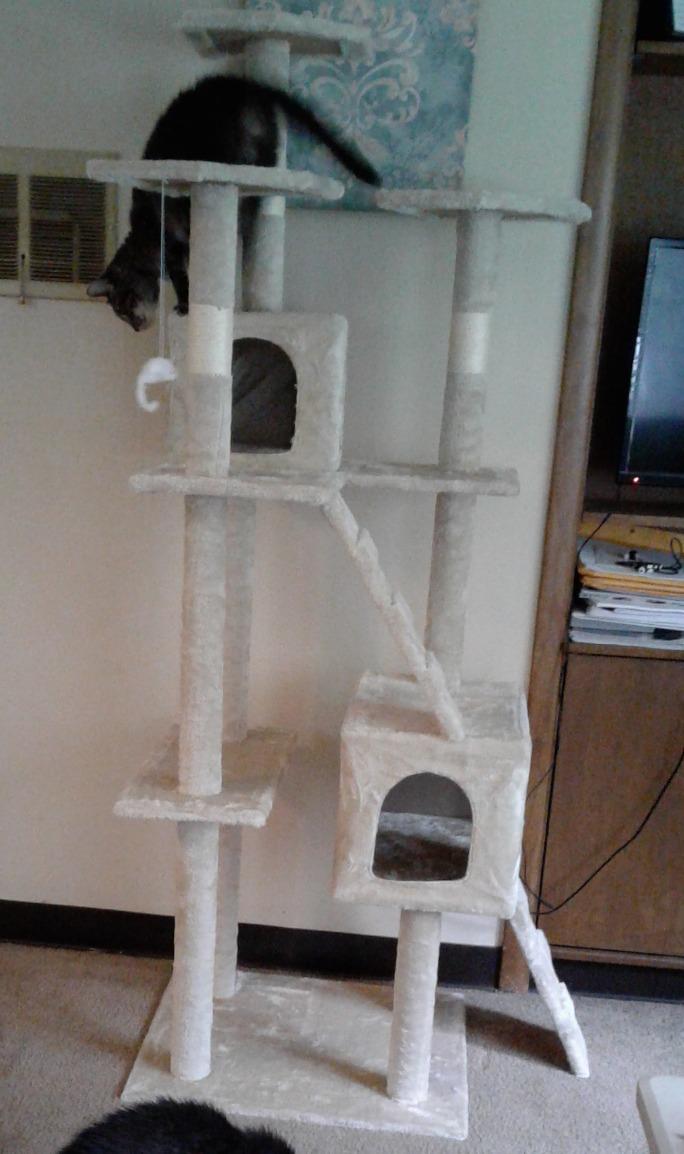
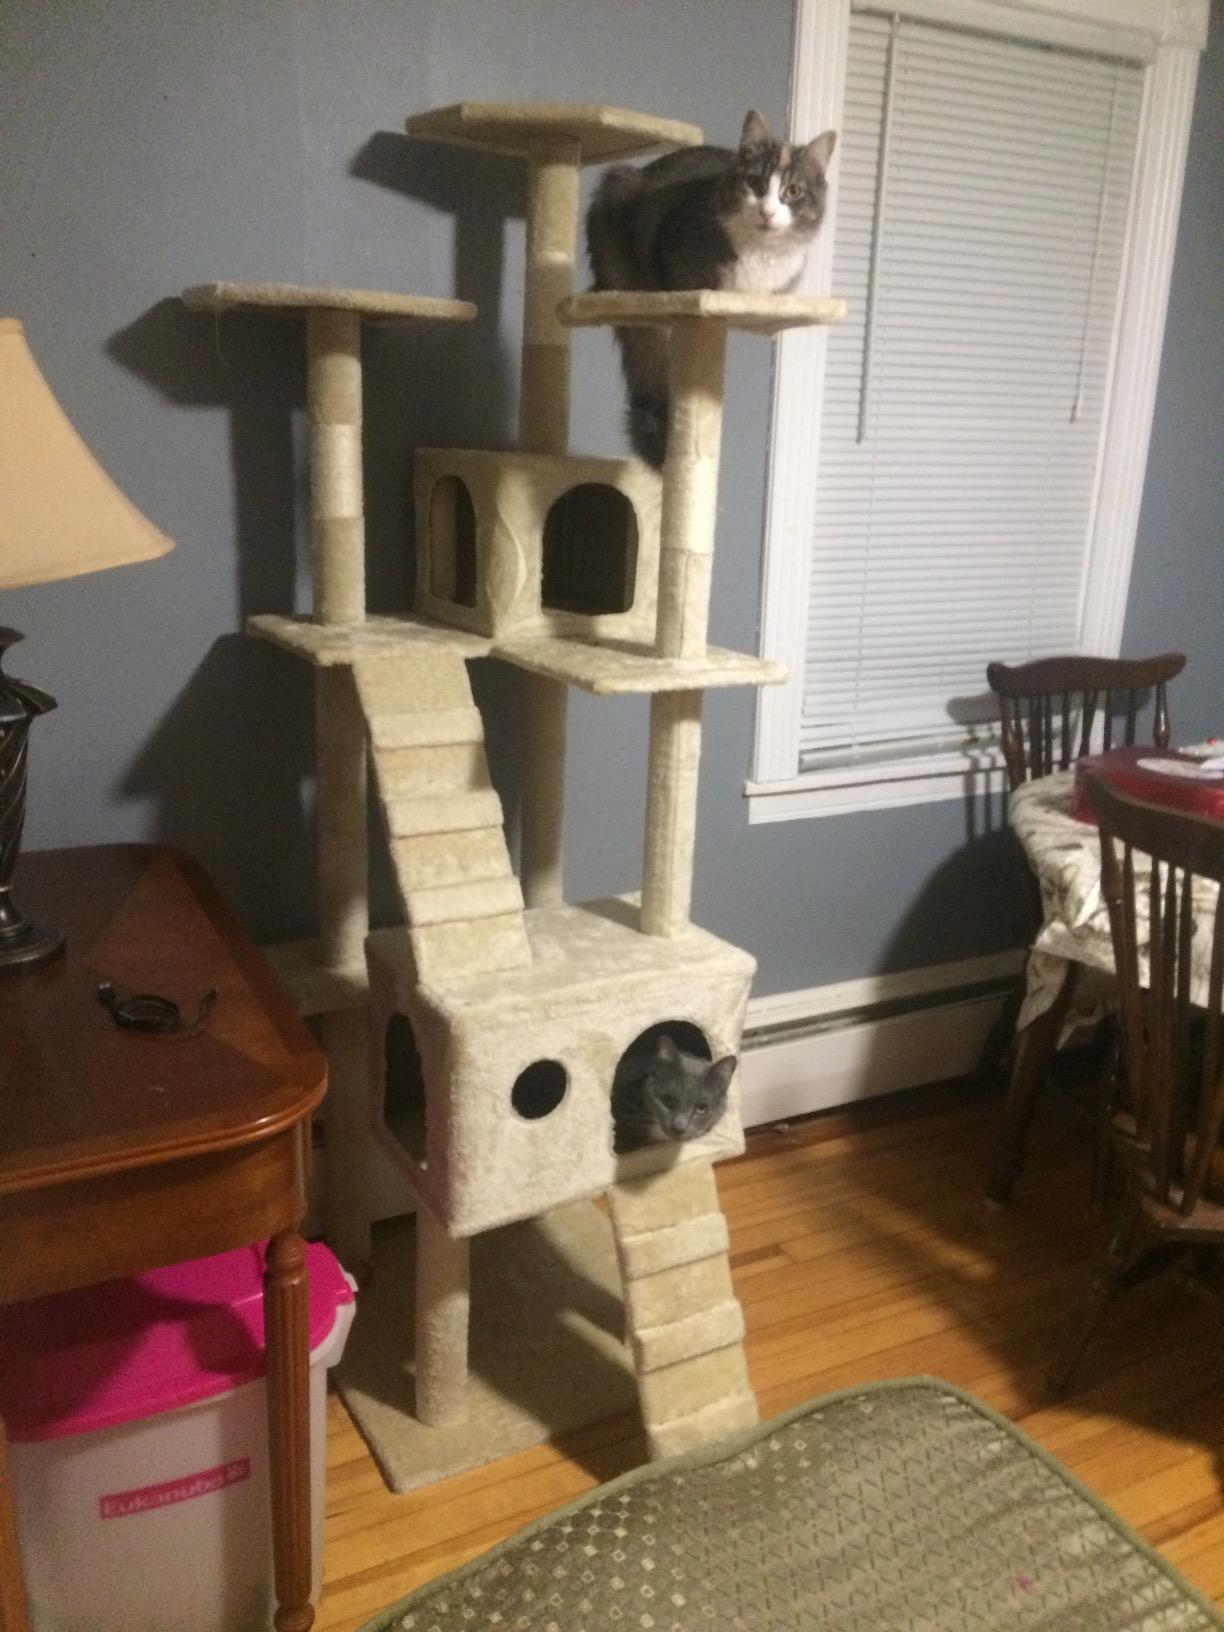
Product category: items_cat tree
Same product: yes